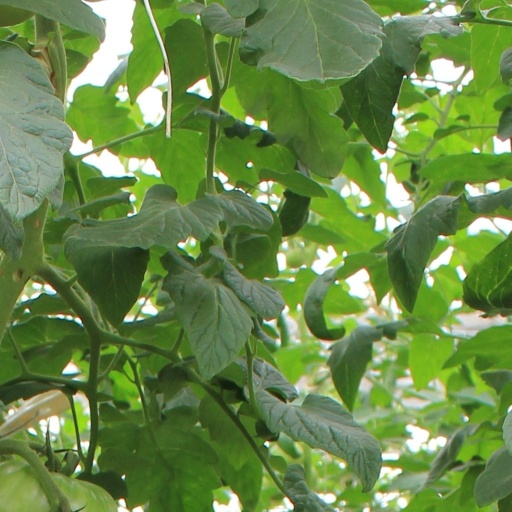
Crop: tomato